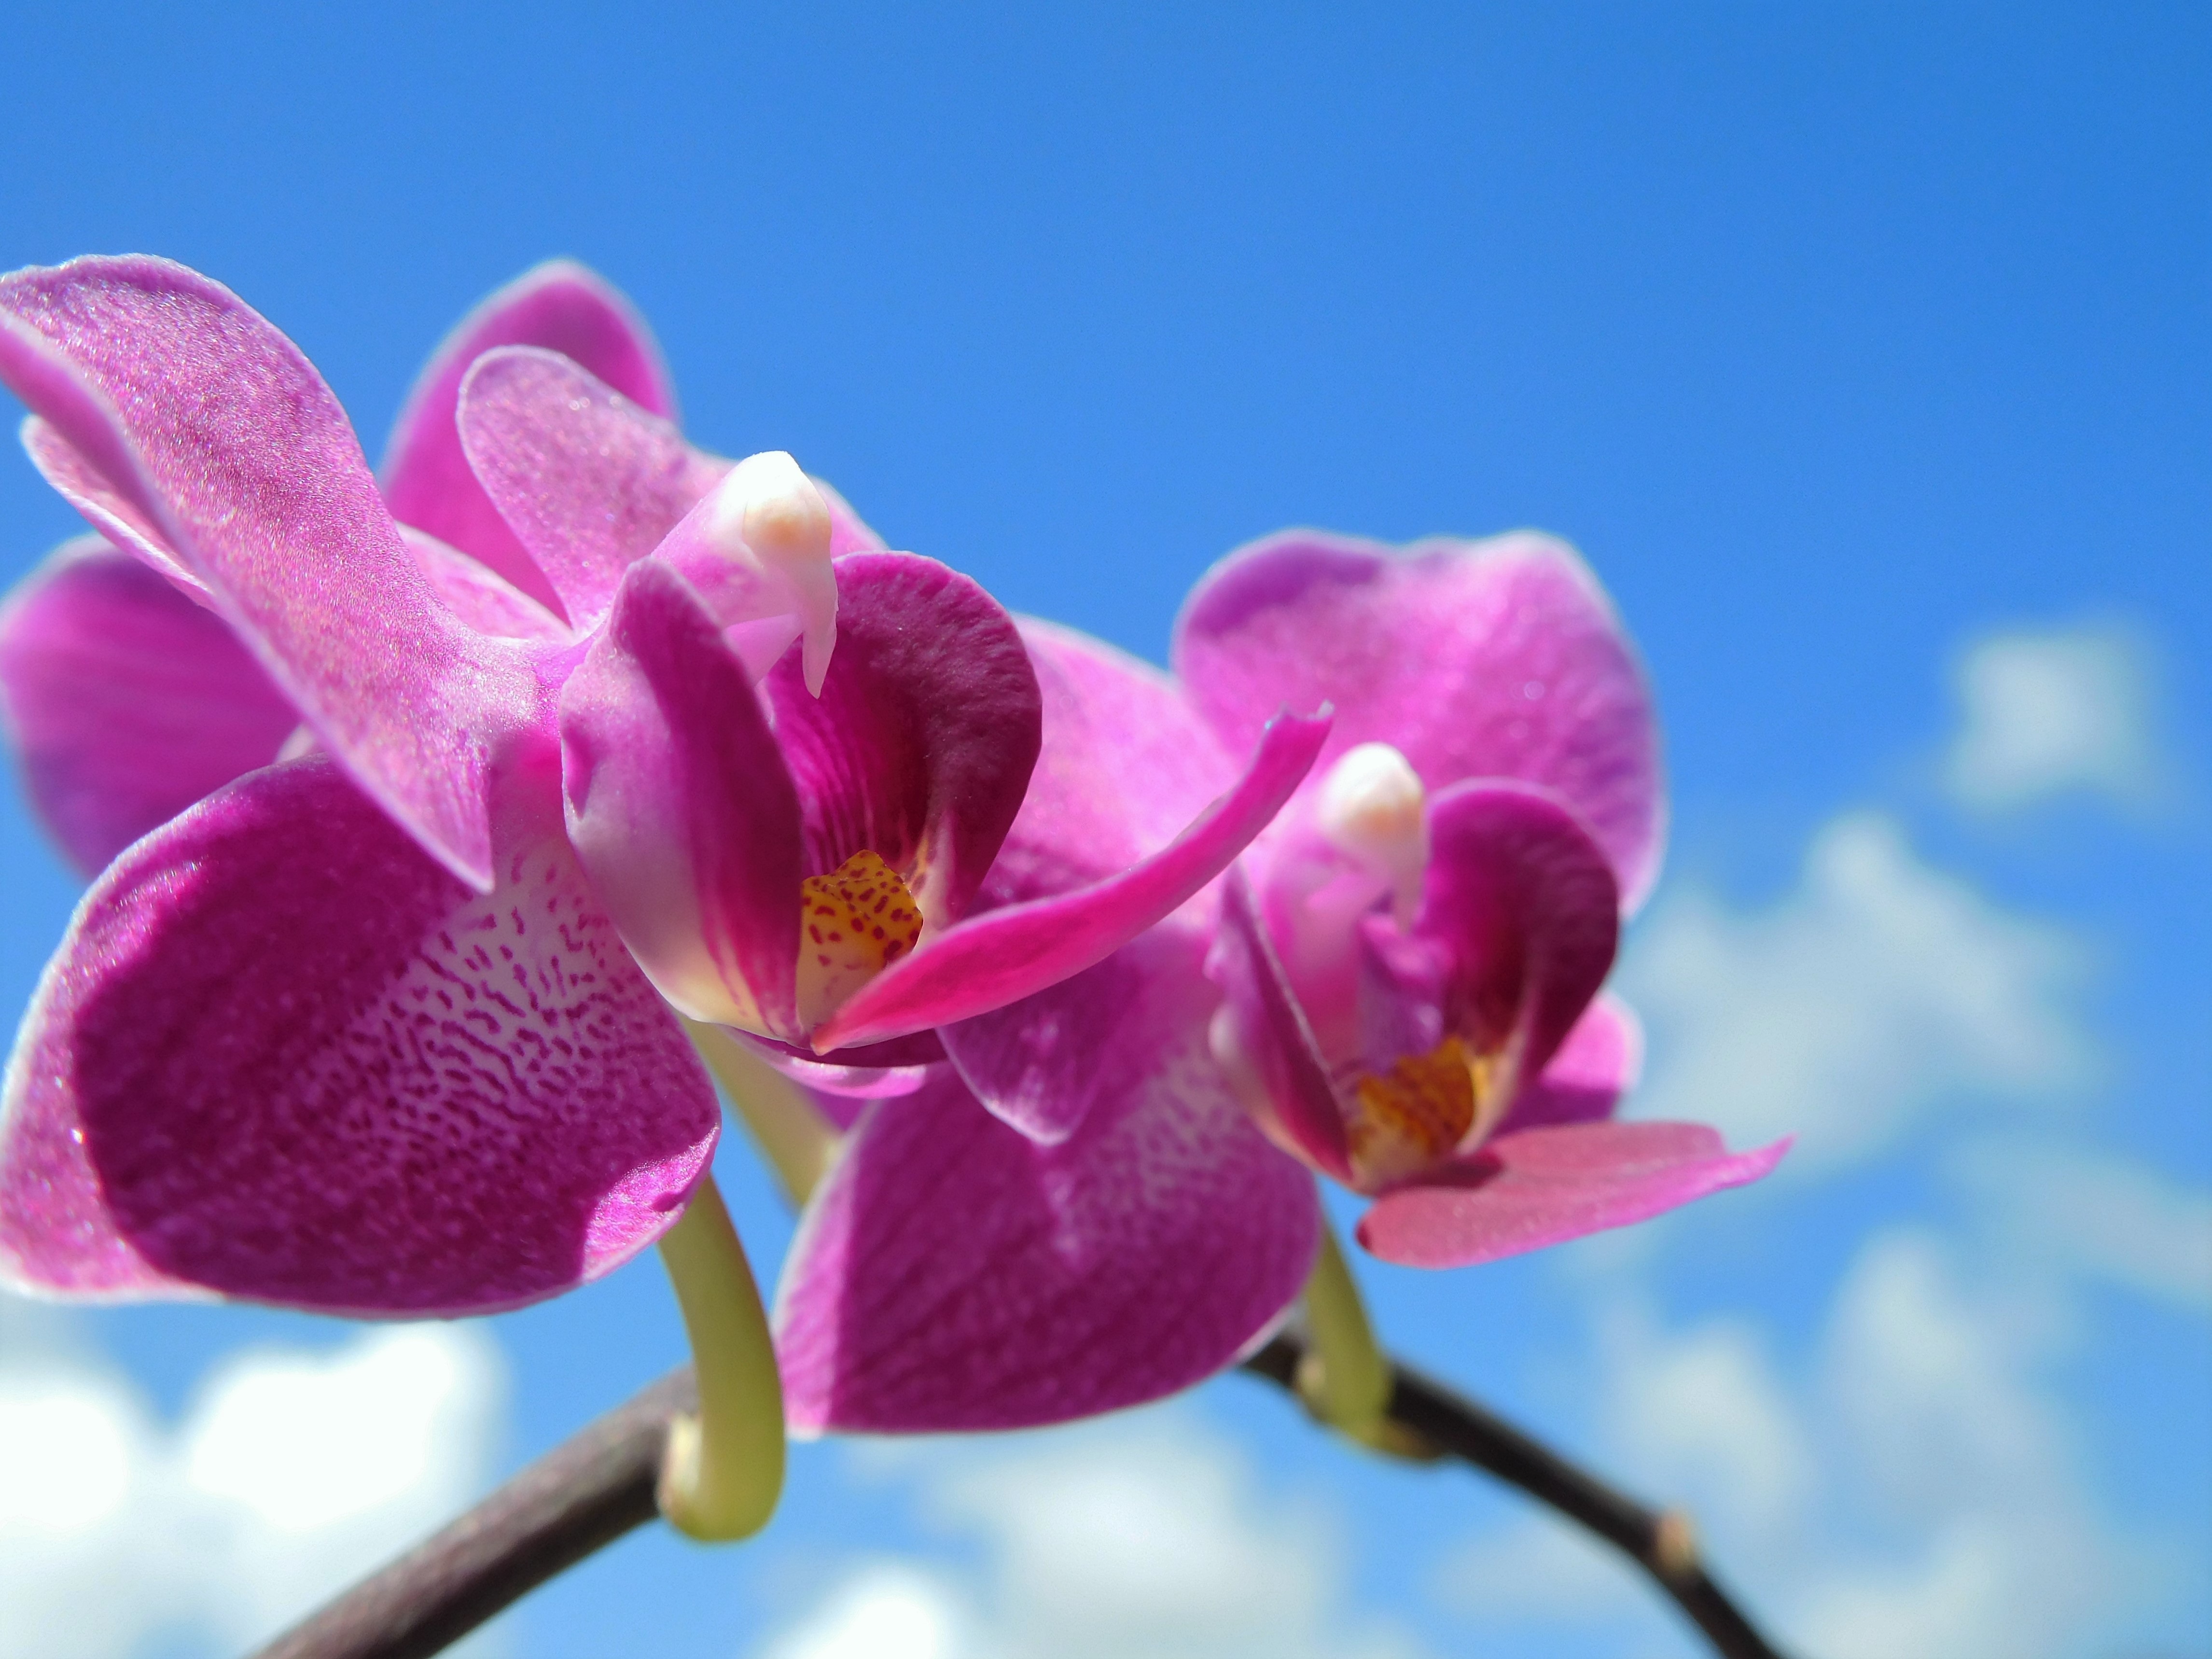
branch, blossom, plant, flower, petal, tropical, natural, flora, orchid, purple flower, macro photography, flowering plant, land plant, moth orchid